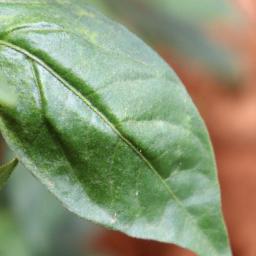
Label: healthy